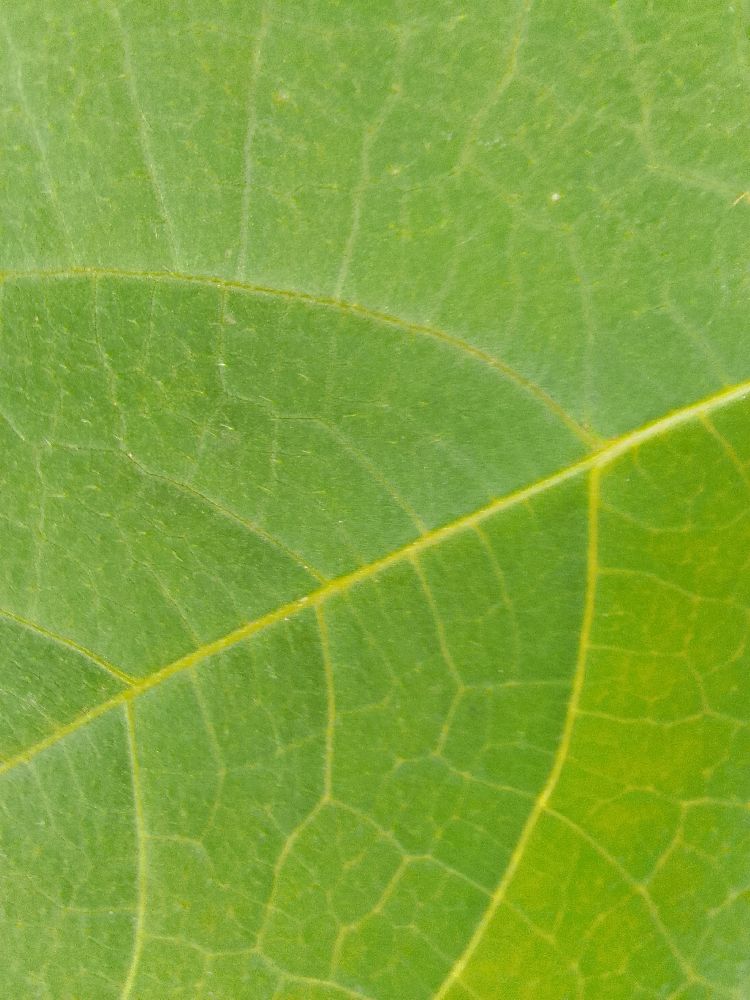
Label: healthy